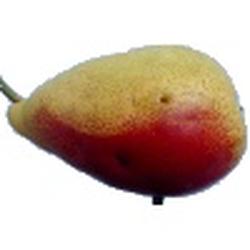
Label: Pear